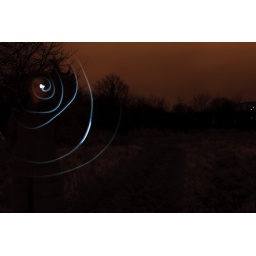
light graffiti shaping a swirl, in the dark landscape, where there are trees shadows and orange lit sky